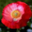
Label: poppy